Tzipi Livni

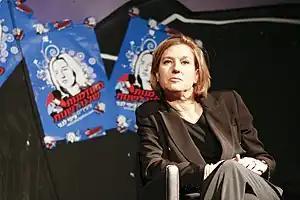
Youth for Tzipi Livni party 2009.

Facing multiple criminal investigations for corruption, Ehud Olmert announced his intention to resign his post as prime minister following a Kadima leadership election, which was held on 17 September 2008. Livni and Shaul Mofaz emerged as the main rivals for the leadership. Livni won the Kadima leadership election by a margin of just 431 votes (1%). Palestinian peace negotiators were reportedly pleased with the result.